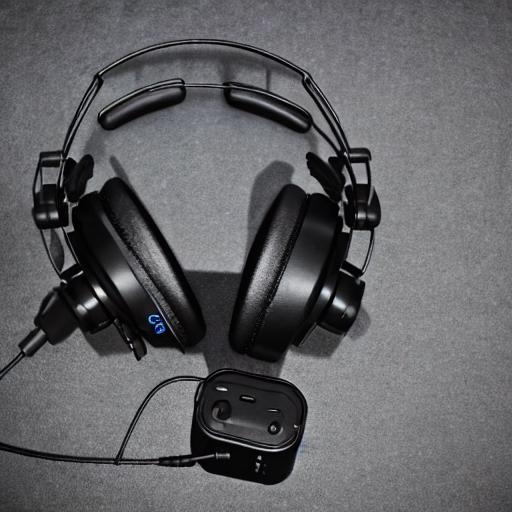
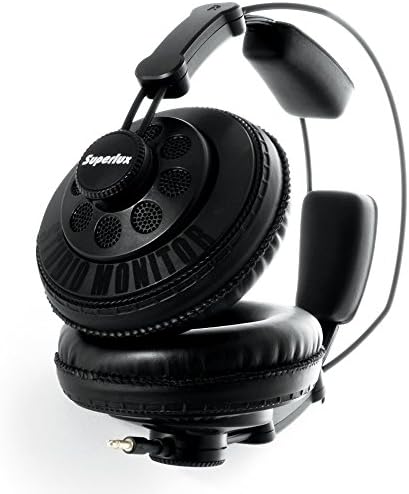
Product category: headphones
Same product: no